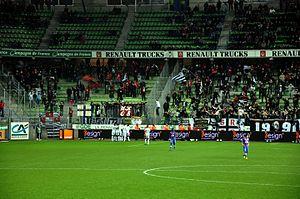
But de Jires Kembo-Ekoko lors du match Caen Rennes comptant pour la Template:20e journée de championnat de Ligue 1 2011-2012
Des supporters soutiennent et encouragent le Stade rennais football club. Créé en 1901, ce club de football français, basé à Rennes, suscite, dès ses premières années d'existence, un intérêt grandissant parmi les amateurs de sport en Bretagne, attirant plusieurs centaines, puis plusieurs milliers de personnes qui assistent aux rencontres disputées par ses équipes. Leur soutien et leur intérêt s'organisent sous la forme de diverses associations ou souscriptions, lesquelles jouent un rôle décisif dans la sauvegarde du club lorsque celui-ci se retrouve en difficulté financière, dans les années 1930 et 1970 notamment.